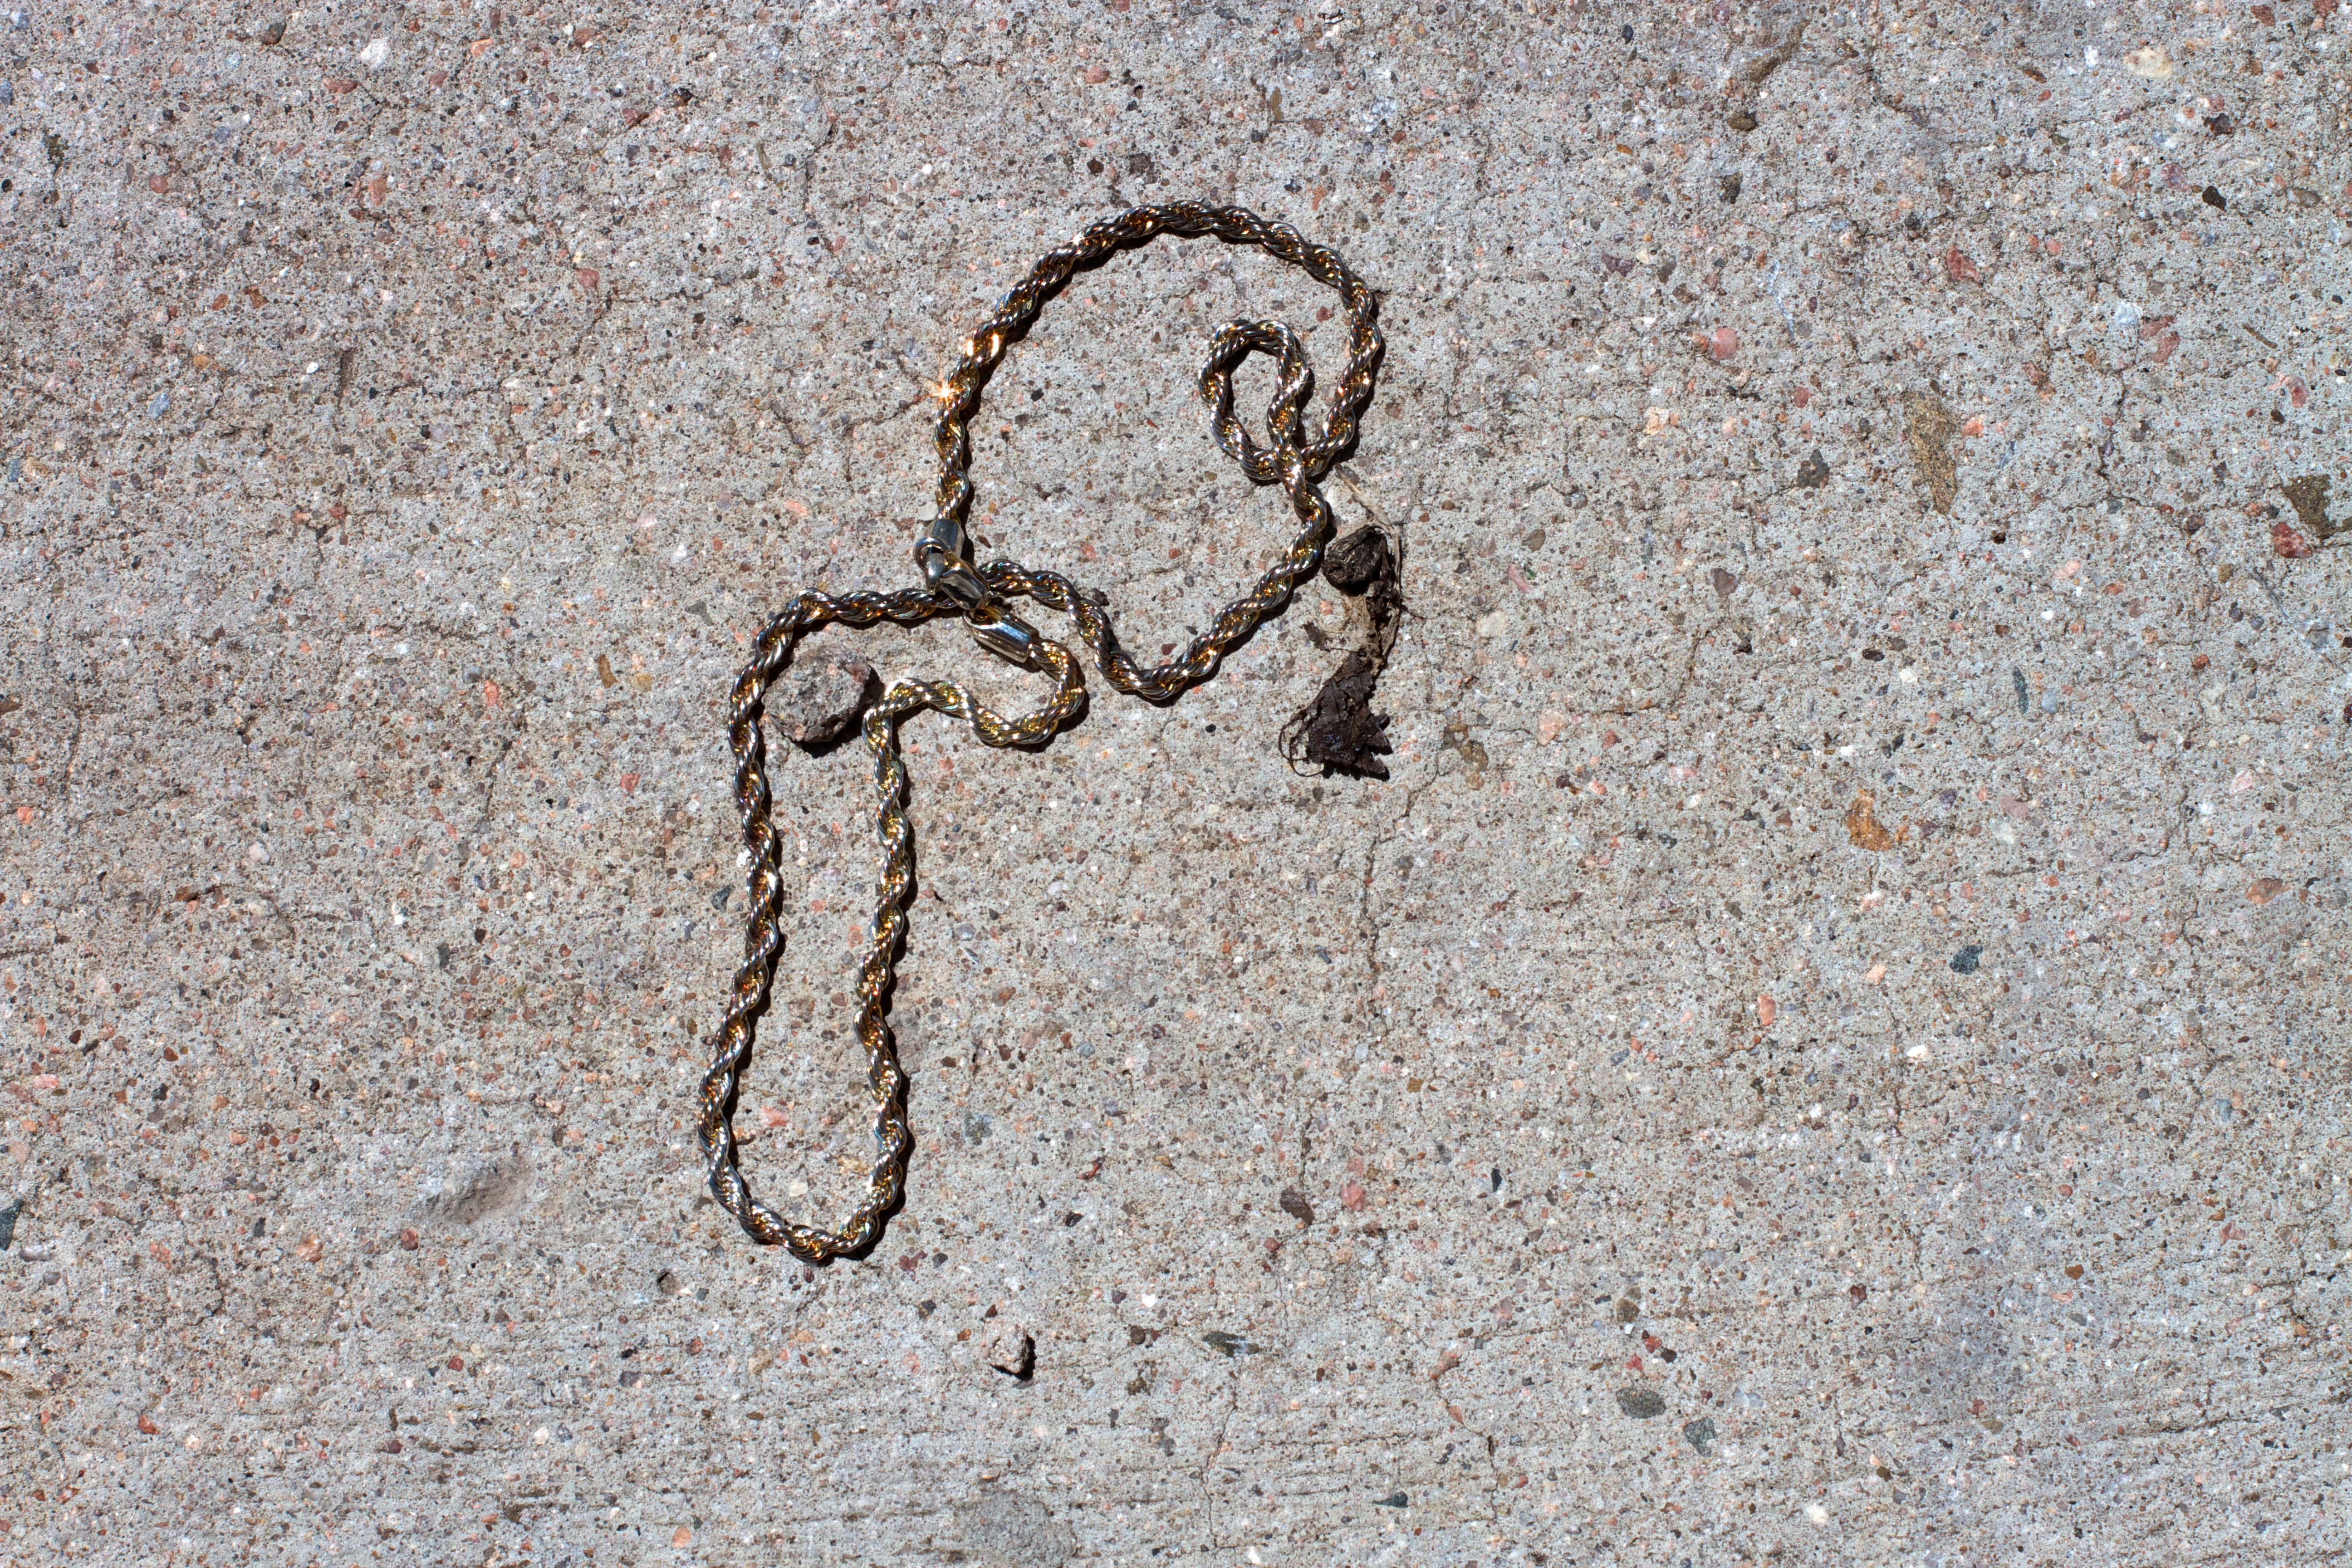
number, soil